220th Rifle Division (Soviet Union)

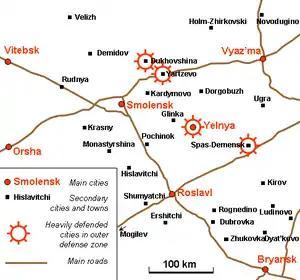
General layout of the Smolensk region during the battle

Following the German defeat at Kursk, Kalinin and Western Fronts prepared their own offensive through the Smolensk land bridge to liberate that city; Operation "Suvorov" began on August 7. The only real Soviet success on the first day was achieved by 31st Army against the XXXIX Panzer Corps in the Yartsevo sector. The main effort was made by the 36th Rifle Corps with 45th Corps (220th and 331st Divisions) and 42nd Guards Tank Brigade in support. This attack started later in the day than elsewhere and did not gather real steam until late in the day; 36th Corps was operating west of the Vop River while 45th was on the east side. It struck the inexperienced 113th Infantry Division, which had only been at the front for two weeks. The artillery preparation had been unusually effective because communication lines had not been buried deeply enough. Between 1800 and 2000 hours the 45th Corps overran II Battalion of Grenadier Regiment 261 in the center of the division's front and II Battalion of Grenadier Regiment 260 which was blocking a north-south road just east of the Vop. By 2100 hours infantry of the corps managed to overrun a battery of the division's artillery regiment and the 113th's front was breaking apart. During the night both German infantry regiments fell back where their main battle line was re-established behind the Vedosa River. The army commander, Maj. Gen. V. A. Gluzdovskii, now committed his mobile group in an effort to reach the MinskMoscow highway. Only the arrival of reserves from XXXIX Corps managed to stabilize the situation.